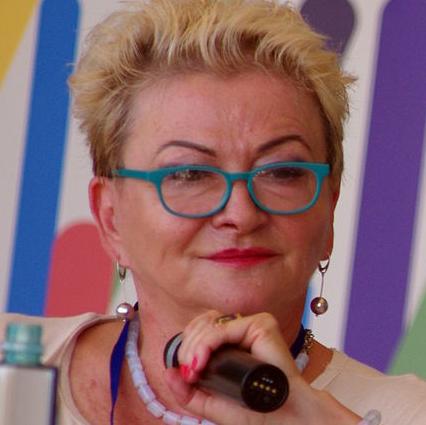
Age: 63